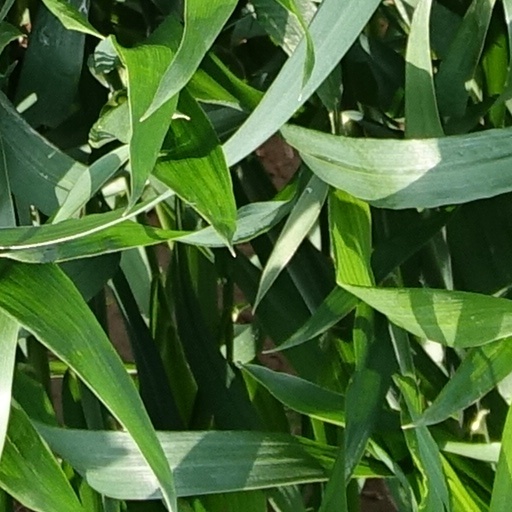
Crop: wheat